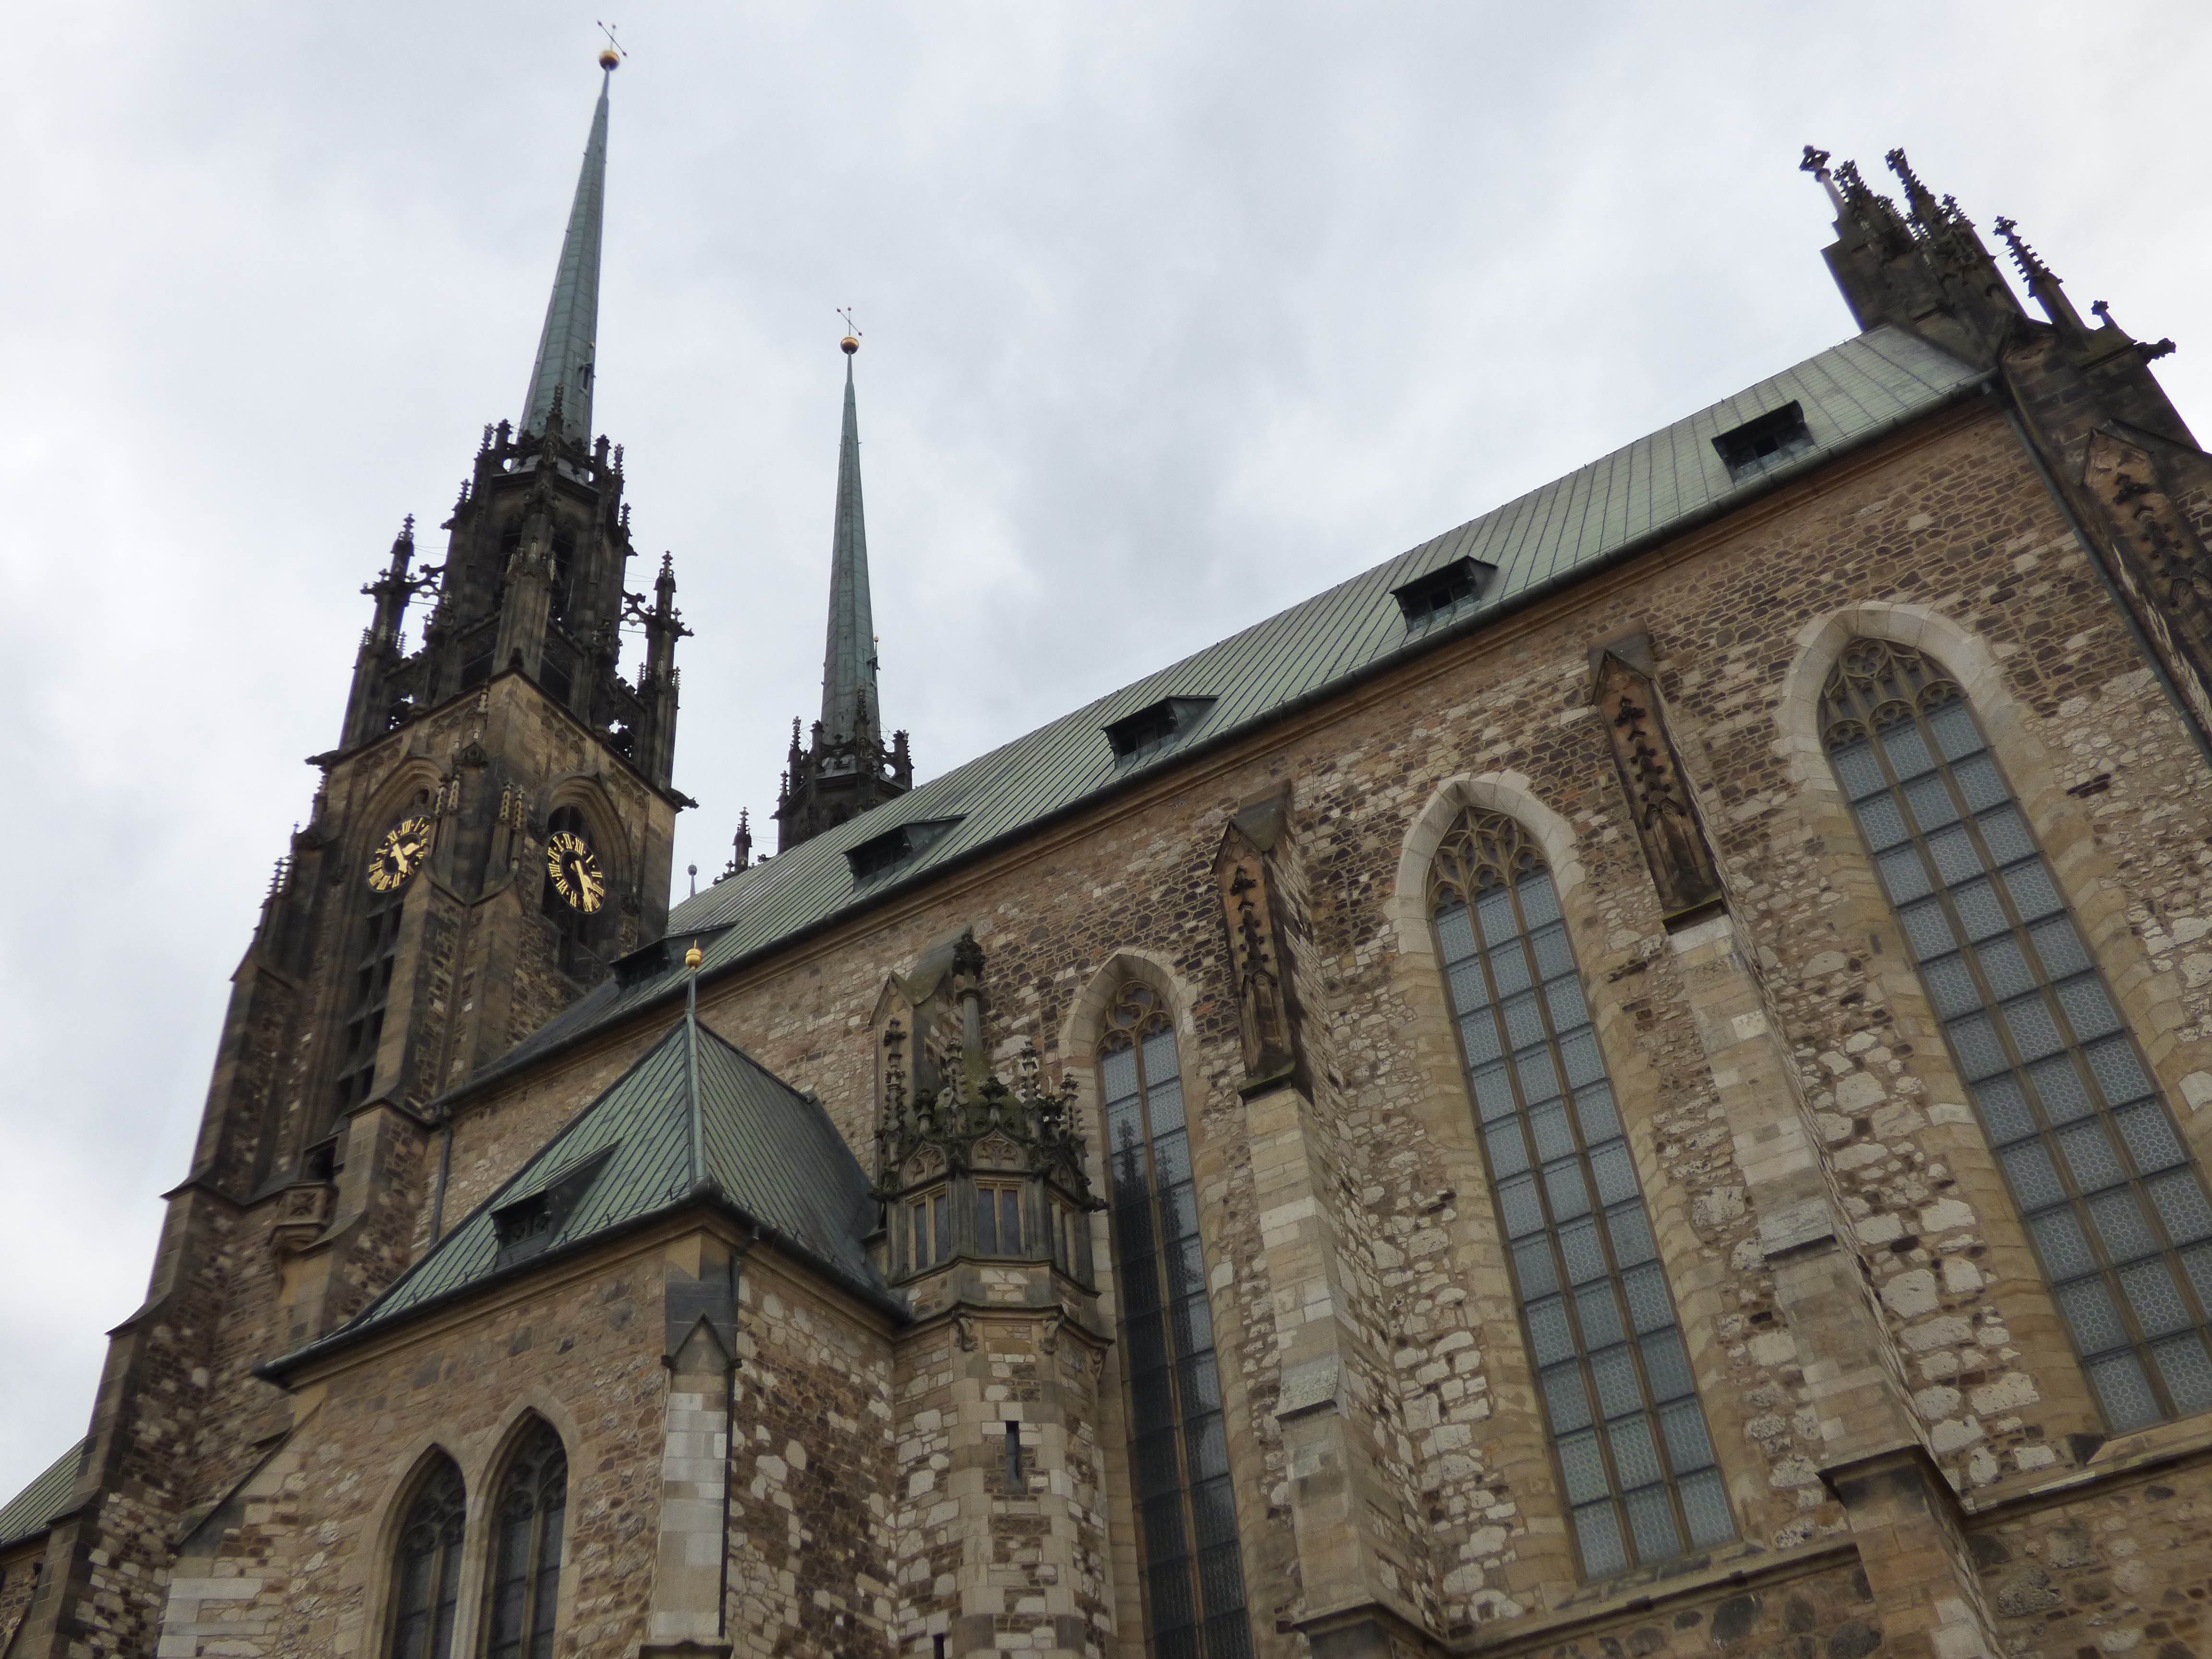
architecture, clock, building, chateau, tower, facade, church, cathedral, tourism, gothic, place of worship, religious, spire, faith, steeple, monastery, sacred, czech republic, middle ages, monuments, decorating, the cathedral, the basilica, neogotyk